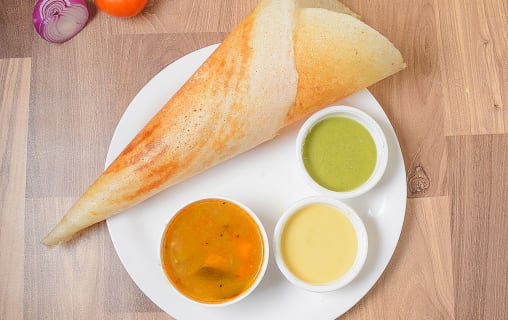
Dish: masala_dosa